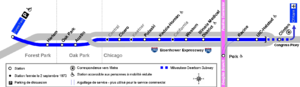
Plan de la Congress Branch
La Congress Branch est un tronçon de la ligne bleue du métro de Chicago situé dans la médiane de l’Interstate 290 connue sous nom de Eisenhower Expressway dans l’agglomération de Chicago.